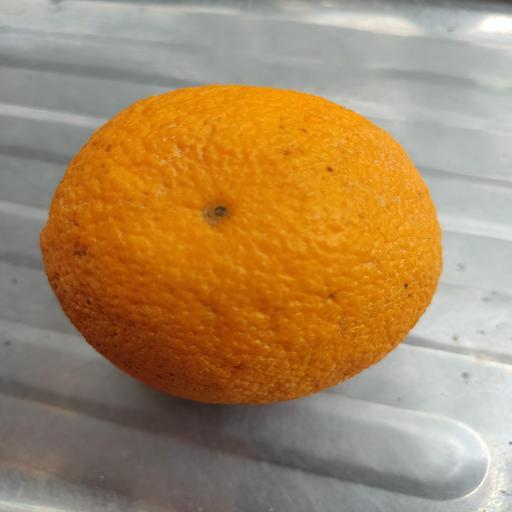
Crop type: Malta